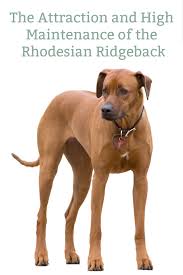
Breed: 230-n000080-Rhodesian_ridgeback